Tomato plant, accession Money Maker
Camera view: horizontal (90 deg, fisheye); turntable rotation: 120 degrees
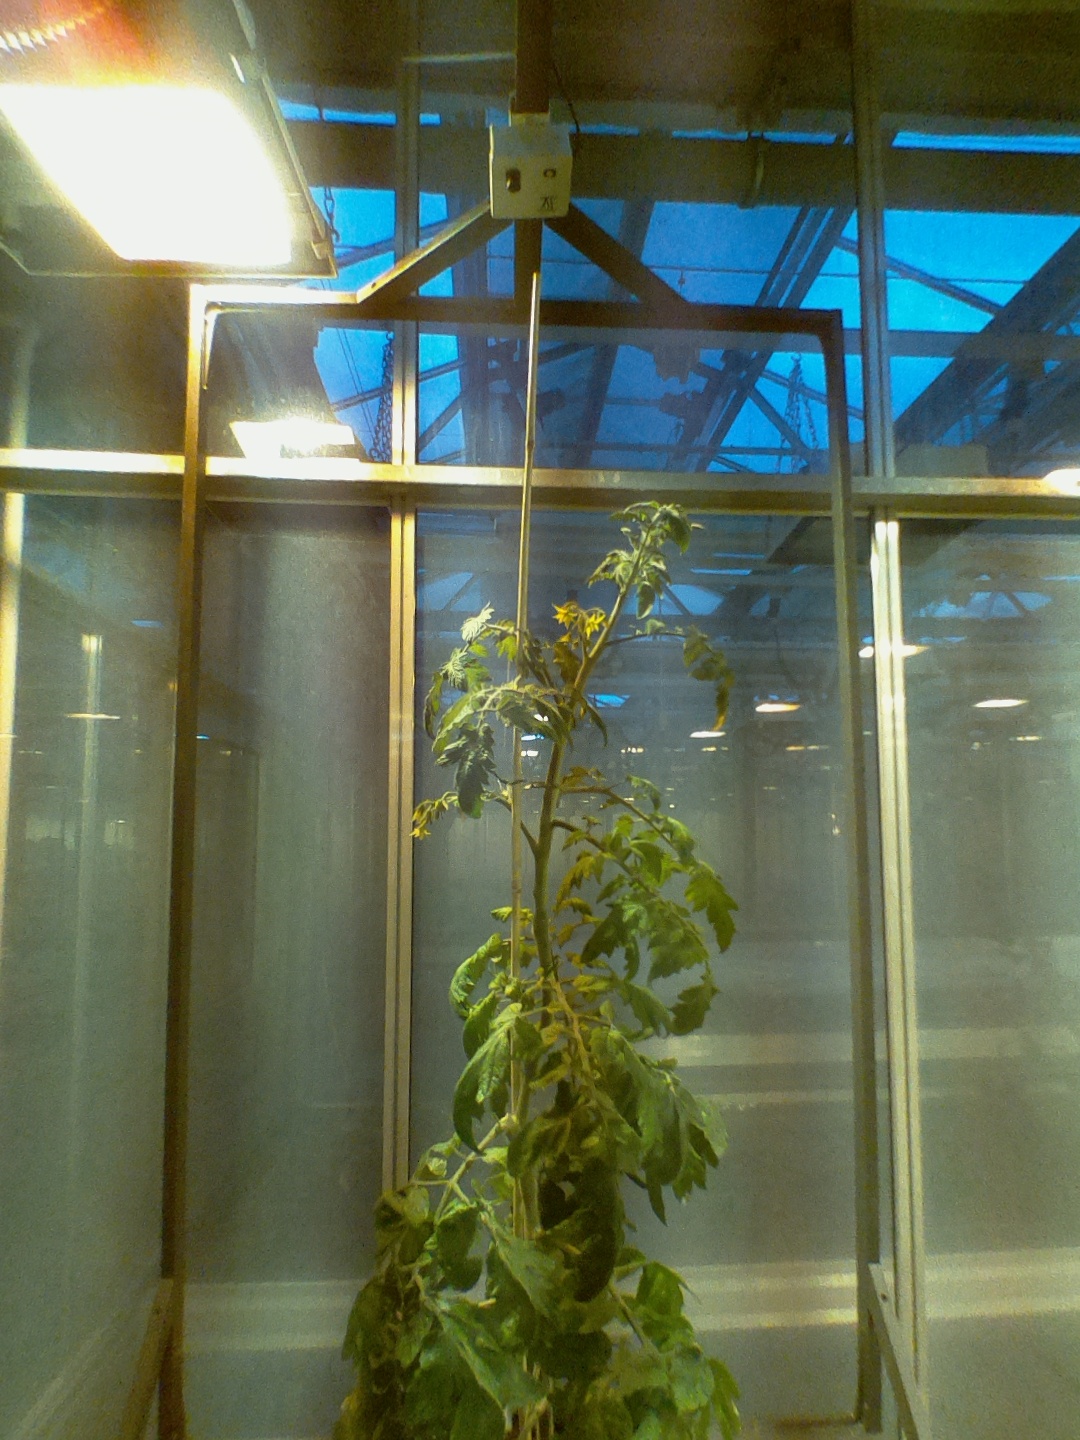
BBCH growth stage 71: 10%-20% of final fruit size